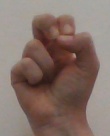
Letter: gaaf